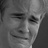
Emotion: sad